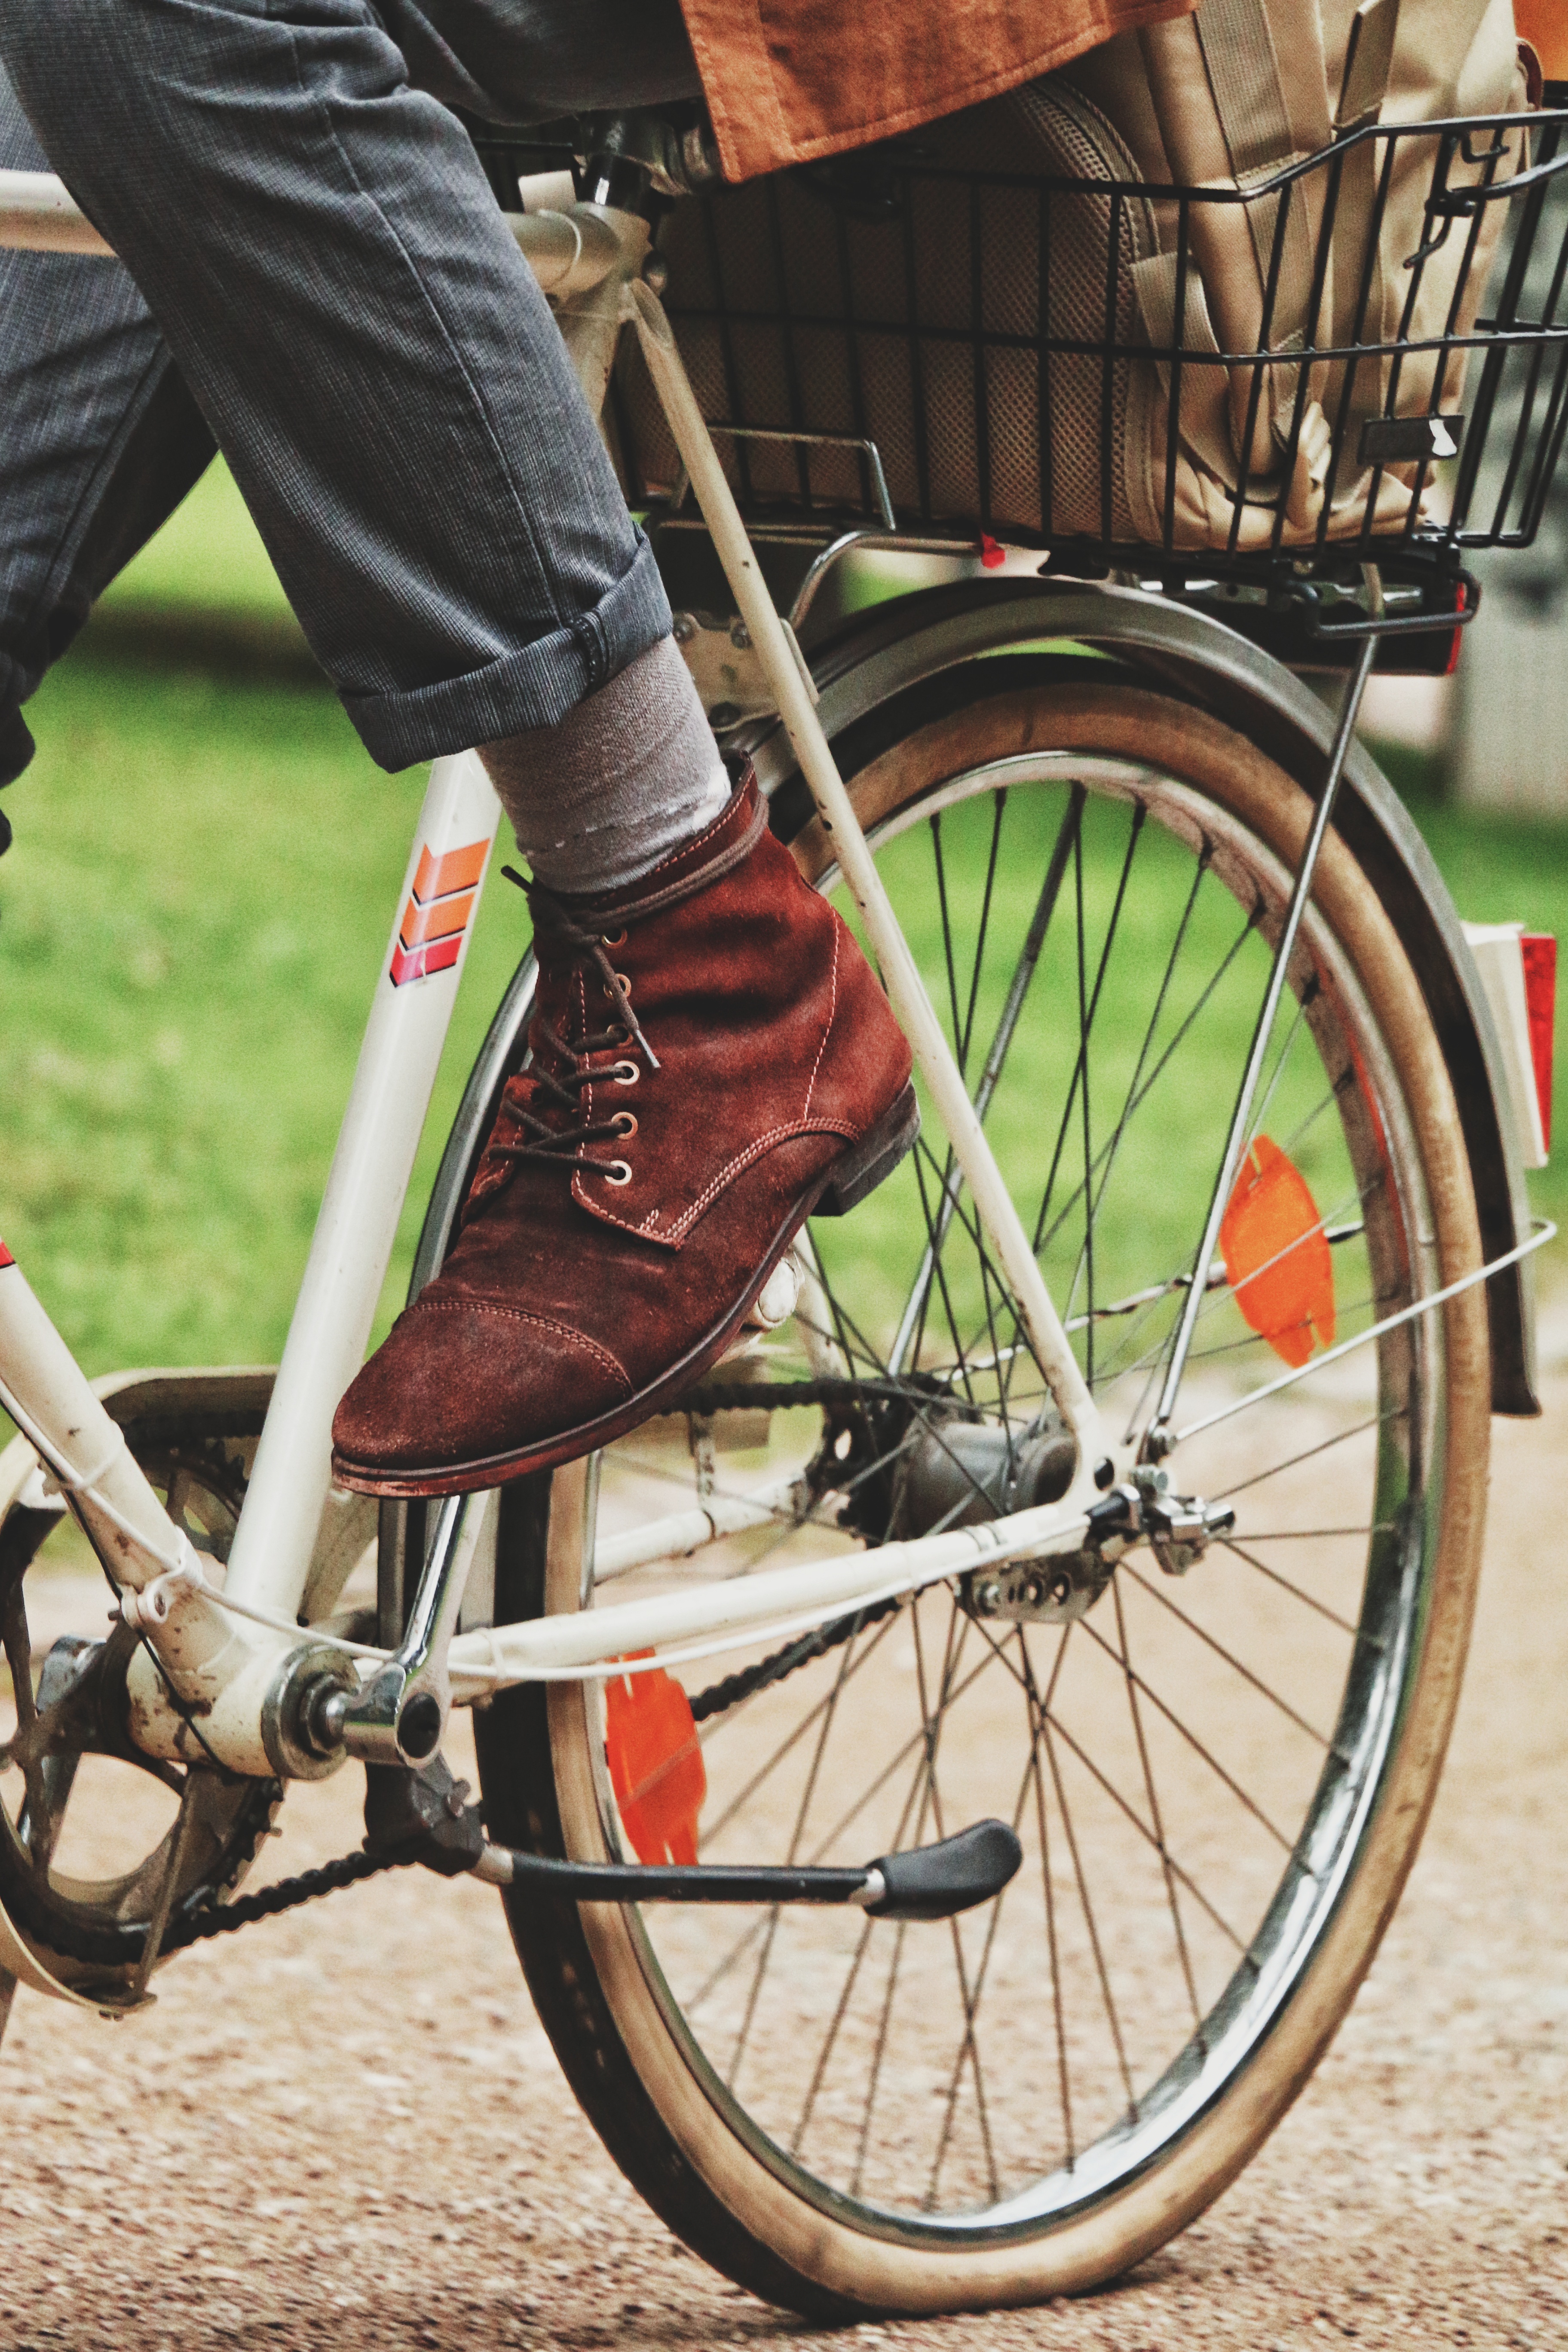
wheel, bicycle, bike, leg, vehicle, sports equipment, mountain bike, cycling, biking, land vehicle, cycle sport, cyclo cross bicycle, bicycle motocross, bmx bike, freestyle bmx, road bicycle, racing bicycle